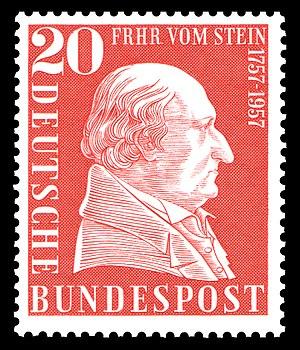
Heinrich Friedrich Karl Reichsfreiherr vom und zum Stein est un homme d'État et un réformateur prussien. La forme francisée de son nom, baron Charles Henri de Stein est répandue en France dans les ouvrages historiques.